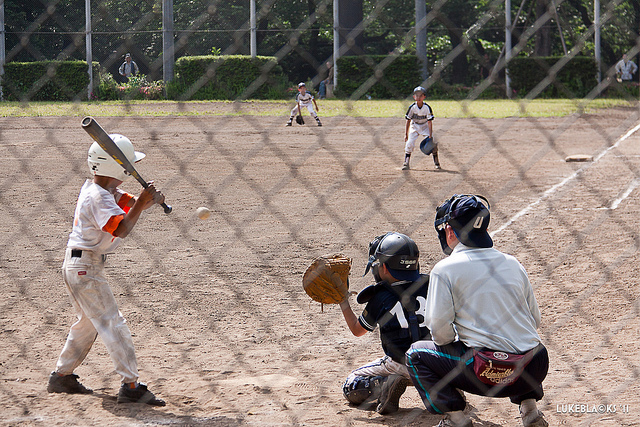
một cầu thủ đánh bóng đang giơ gậy bóng lên cao ở trên sân